Pond's Theater

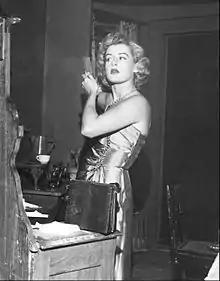
Photo of Constance Ford as Anna Christie from the play of the same name

Pond's Theater is a 60-minute television anthology series sponsored by Pond's Creams that was produced by the J. Walter Thompson Agency on ABC-TV. Its original title was "Kraft Television Theatre", but when Kraft decided to drop the Thursday night version on the American Broadcasting Company (ABC) Pond's took over the sponsorship and retitled the series "Pond's Theater". Twenty-five episodes aired on ABC from January 13, 1955 to July 7, 1955.